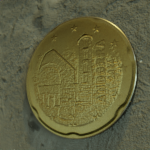
Coin value: 20cents
Country: ad
Edition: standard